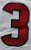
Number: 3